Porfirio Díaz

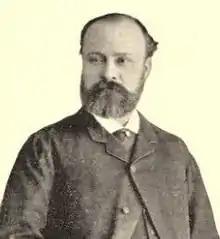
Díaz's victory over General at the Battle of Tecoac opened the way for Díaz to occupy Mexico City.

Díaz now focused on taking back Mexico City and succeeded in seizing Chapultepec Castle, Maximilian's former residence, from its remaining imperial defenders, subsequently making it his headquarters. Díaz now had Mexico City surrounded with 28,000 troops yet being concerned with preventing damage to the capital he did not attack, and a seventy-day standoff ensued. Meanwhile, the Siege of Querétaro against Emperor Maximilian's headquarters was ongoing and ultimately ended by May 14 in a Liberal victory.